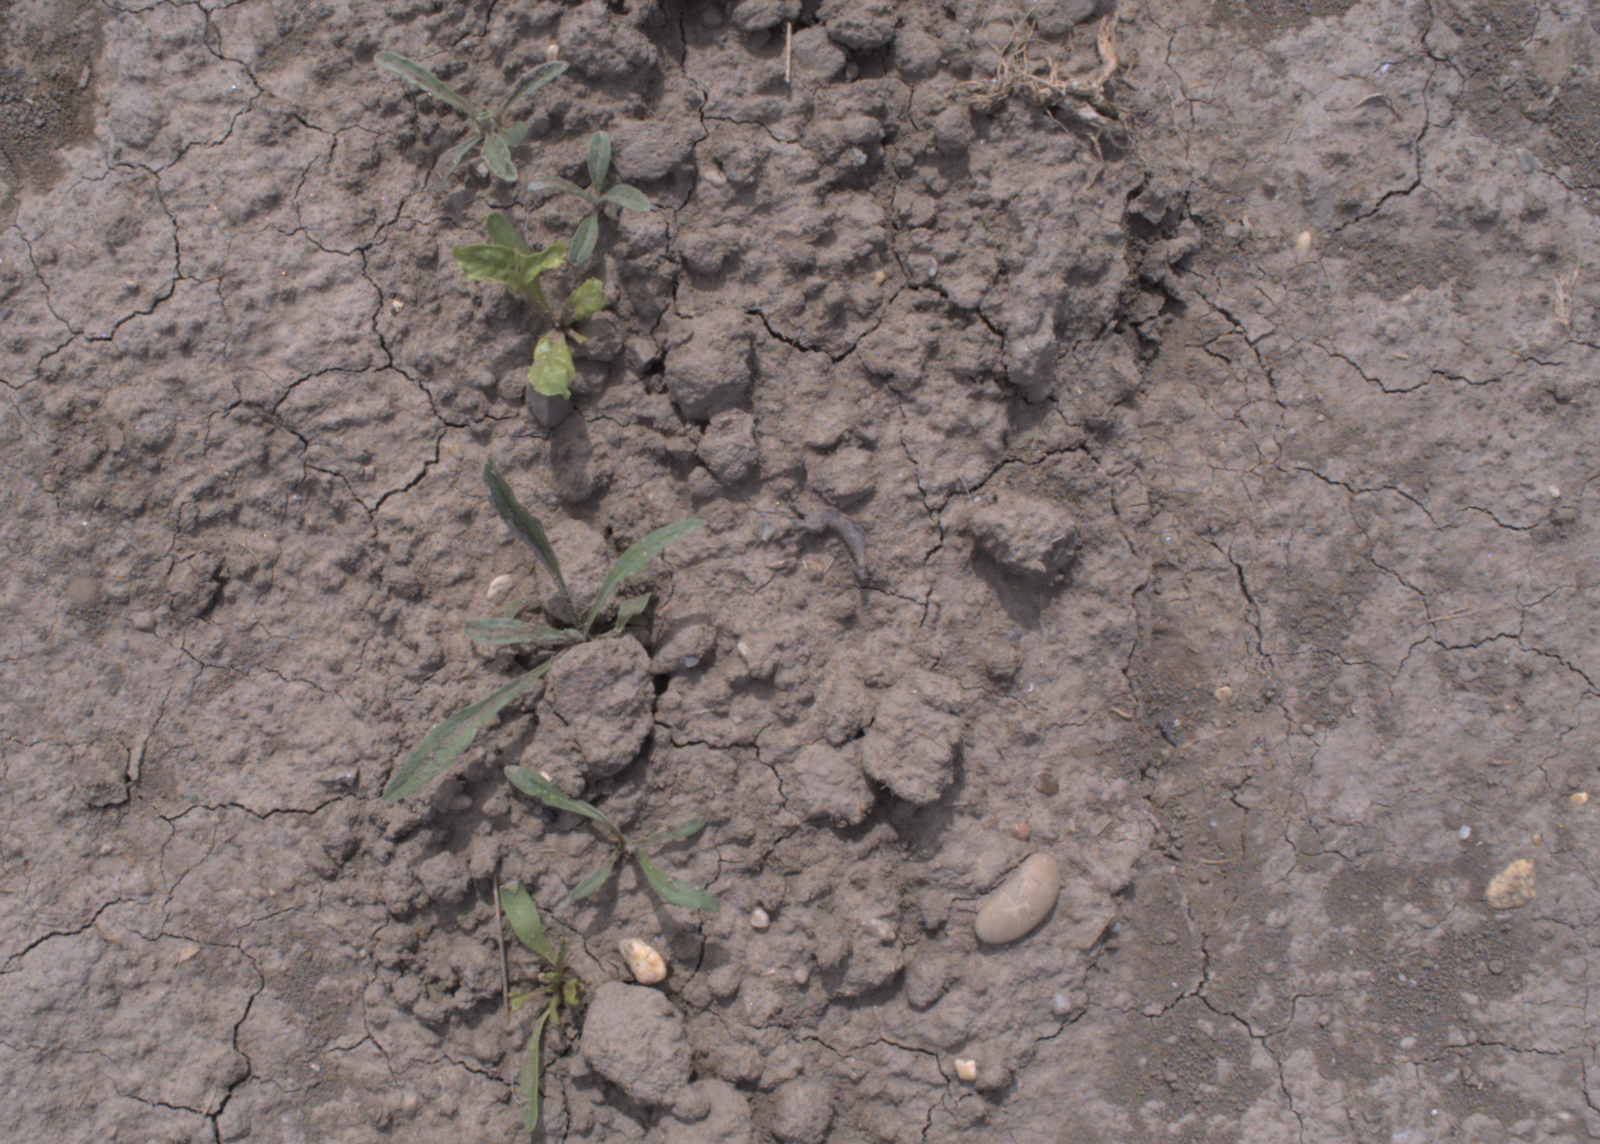
Capture date: 24.08.2020 13:37:40
Weather: mixed
Wind: medium
Seeding date: 21.07.2020
Plant canopy height (mm): 910